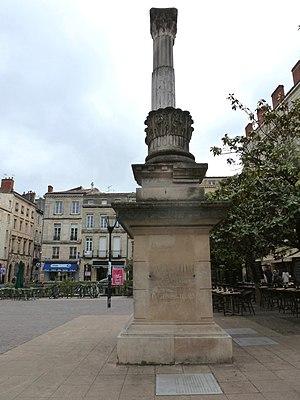
Monument à Camille Jullian, Place Camille Jullian à Bordeaux-33.
Camille Jullian, né à Marseille le 15 mars 1859 et mort à Paris le 12 décembre 1933, est un historien, philologue et épigraphiste français.
Cette page présente la liste des voies de Bordeaux classées par catégories.
La place Camille-Jullian est une place de la ville de Bordeaux, dans le département français de la Gironde.